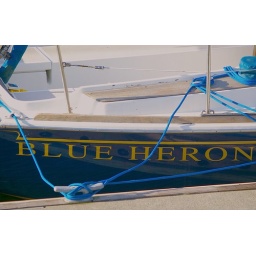
taking while walking by a marina in the evening. I do not own a sailboat (or a boat of any kind)